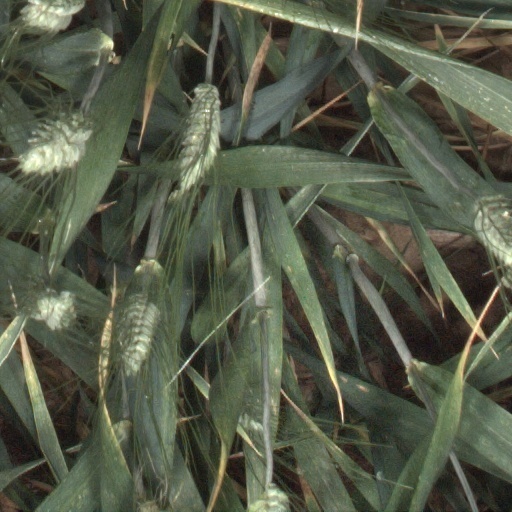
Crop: wheat